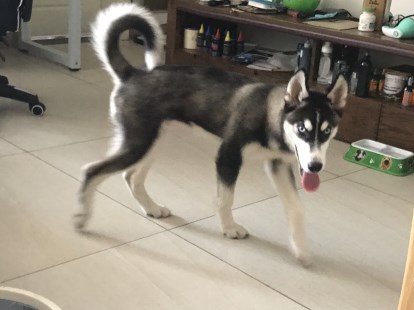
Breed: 1160-n000003-Siberian_husky